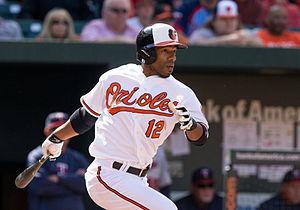
Alexi Casilla Lora est un joueur de deuxième but de la Ligue majeure de baseball sous contrat avec les Rays de Tampa Bay.